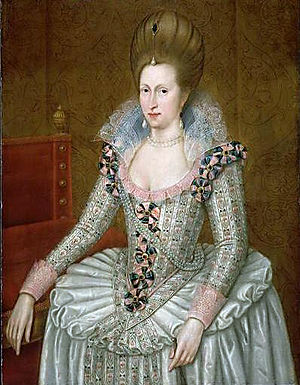
Anna af Danmark (1574-1619)
Anna af Danmark, ca. 1605.